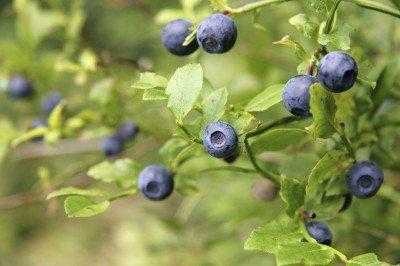
Label: Blueberry